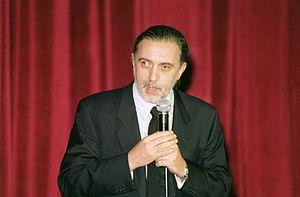
Le Festival du cinéma américain de Deauville 2003, la 29ᵉ édition du festival, s'est déroulé du 5 au 14 septembre 2003.
Fernando Trueba, né le 18 janvier 1955 à Madrid, est un réalisateur, producteur et scénariste espagnol.